The Little Gangster (2015 film)

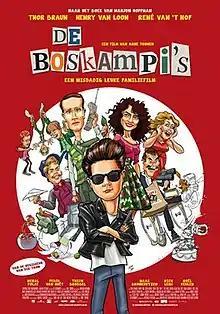
Theatrical release poster

The Little Gangster (Dutch: De Boskampi's) is a 2015 Dutch film directed by Arne Toonen and Arent Jack.